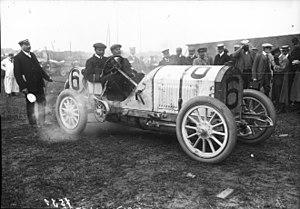
Victor Hémery, dit The Surly One aux États-Unis, né le 18 novembre 1876 à Sillé-le-Guillaume et mort le 9 septembre 1950 au Mans, est un pilote automobile français.